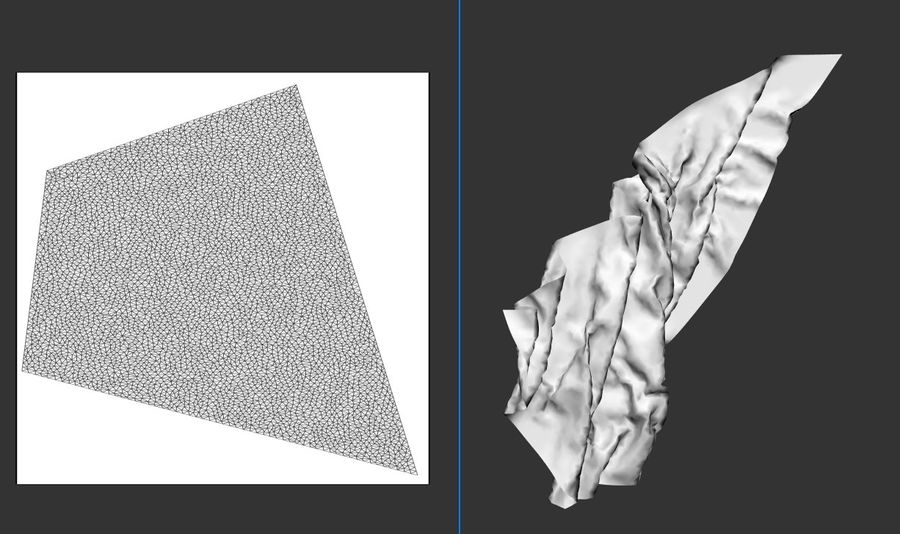
Label: paper